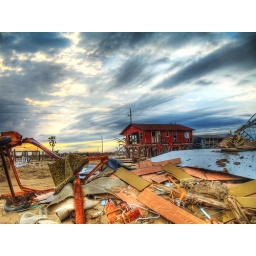
A beach house on the Bolivar Peninsula near Galveston, TX destroyed by Hurricane Ike in 2008.